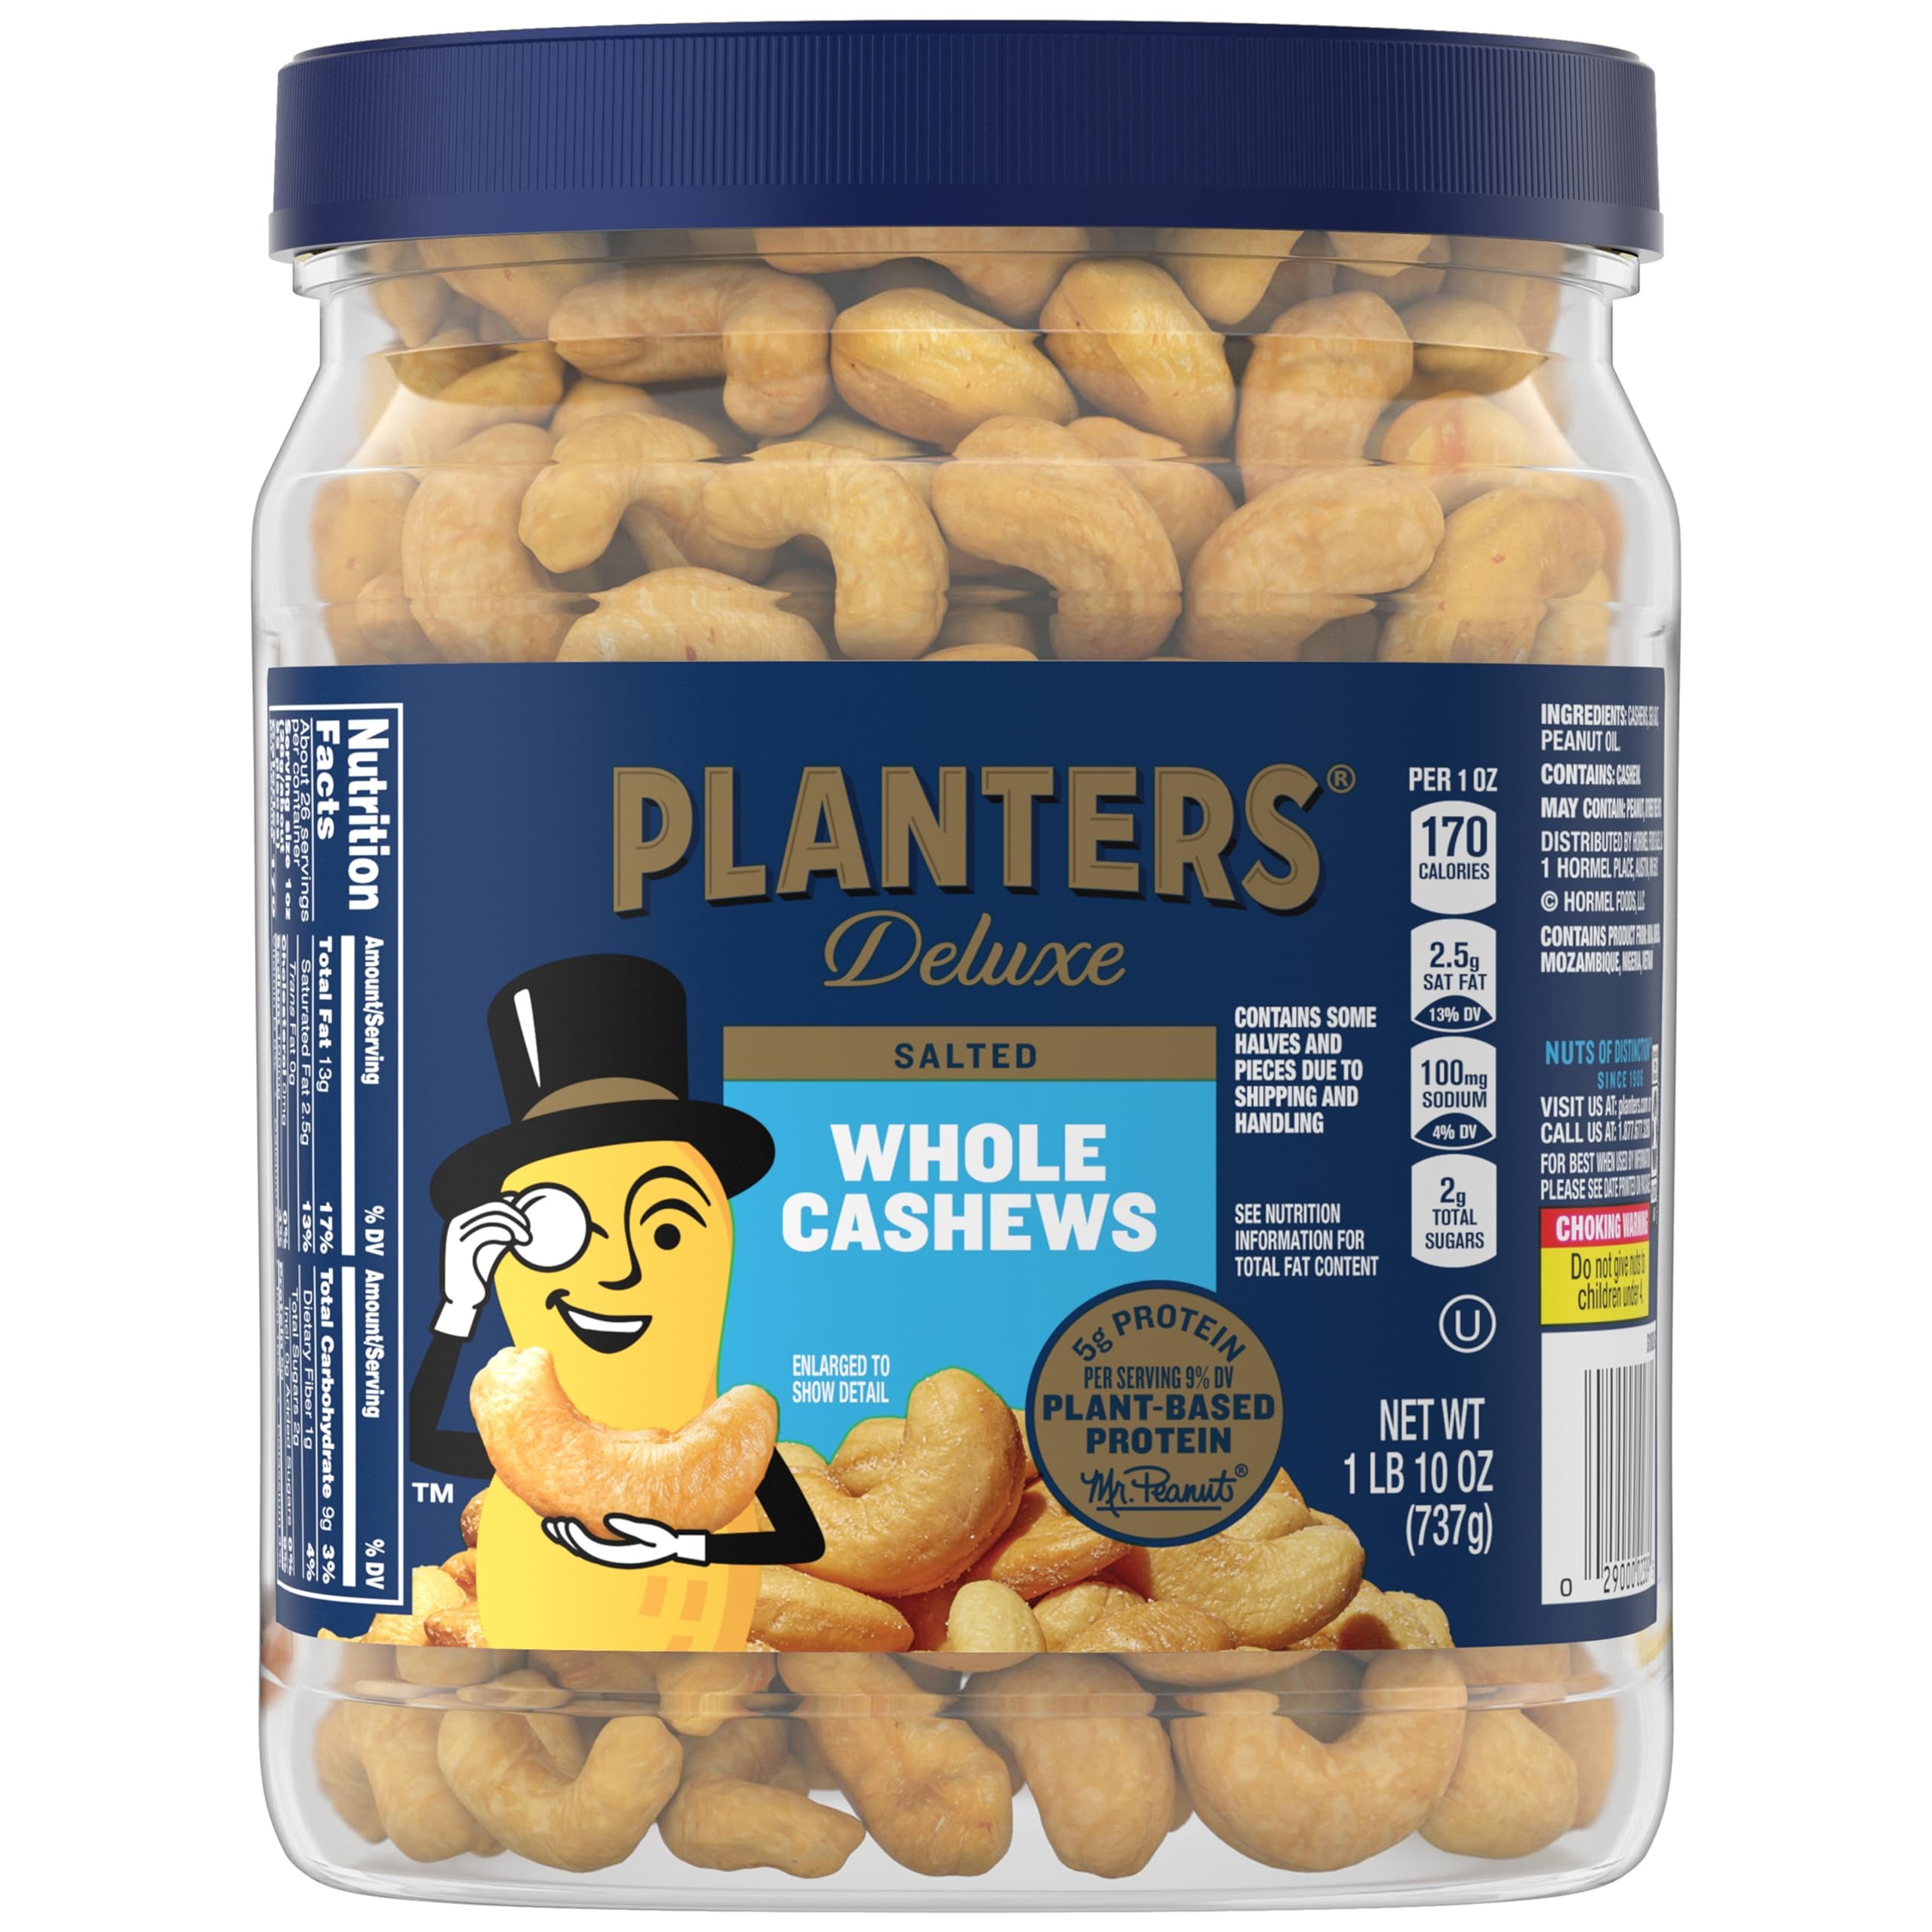
Item Name: PLANTERS Fancy Whole Cashews with Sea Salt, 26 Ounces ( Pack of 1) Resealable Jar - Made with Simple Ingredients - Good Source of Vitamins and Minerals - Kosher (Packaging May Vary)
Bullet Point 1: WHOLE CASHEWS: Go nuts for smart snacking with PLANTERS Fancy Whole Cashews with Sea Salt. These rich, jumbo cashews have a crunchy texture and are a great snack
Bullet Point 2: PLANTERS NUTS: This 10 ounce resealable jar of PLANTERS Fancy Whole Cashews with Sea Salt contains about twenty-six 1 ounce servings and features a resealable lid designed to lock in long-lasting freshness
Bullet Point 3: CASHEWS WITH SEA SALT: These jumbo cashews are seasoned with sea salt for a great tasting snack alternative to other salty snacks
Bullet Point 4: ROASTED CASHEWS: Jumbo cashews are roasted in peanut oil for perfect crispiness
Bullet Point 5: SNACKS FOR ADULTS: Roasted cashews have 160 calories and 5 grams of protein per 1 ounce serving for a filling snack that is a good source of essential nutrients
Bullet Point 6: KOSHER CERTIFIED WHOLE CASHEWS: PLANTERS cashews are great tasting snacks for those keeping Kosher
Bullet Point 7: PLANTERS CASHEWS: Nuttin' beats PLANTERS cashews. Made with simple ingredients, these shareable snacks are snacks for adults and are great after school snacks, game day snacks and holiday gifts or birthday gifts
Bullet Point 8: PLANTERS SNACKS, PLANTERS PEANUTS AND PLANTERS NUTS: Whether you want to satisfy a salty craving, PLANTERS (and Mr. Peanut) has you covered
Bullet Point 9: SHELF LIFE: The “Best When Used By” date printed on each package of PLANTERS peanuts or PLANTERS nuts represents the last day the product should be consumed to guarantee the best quality, freshness and flavor
Value: 26.0
Unit: Ounce

Price: 23.99